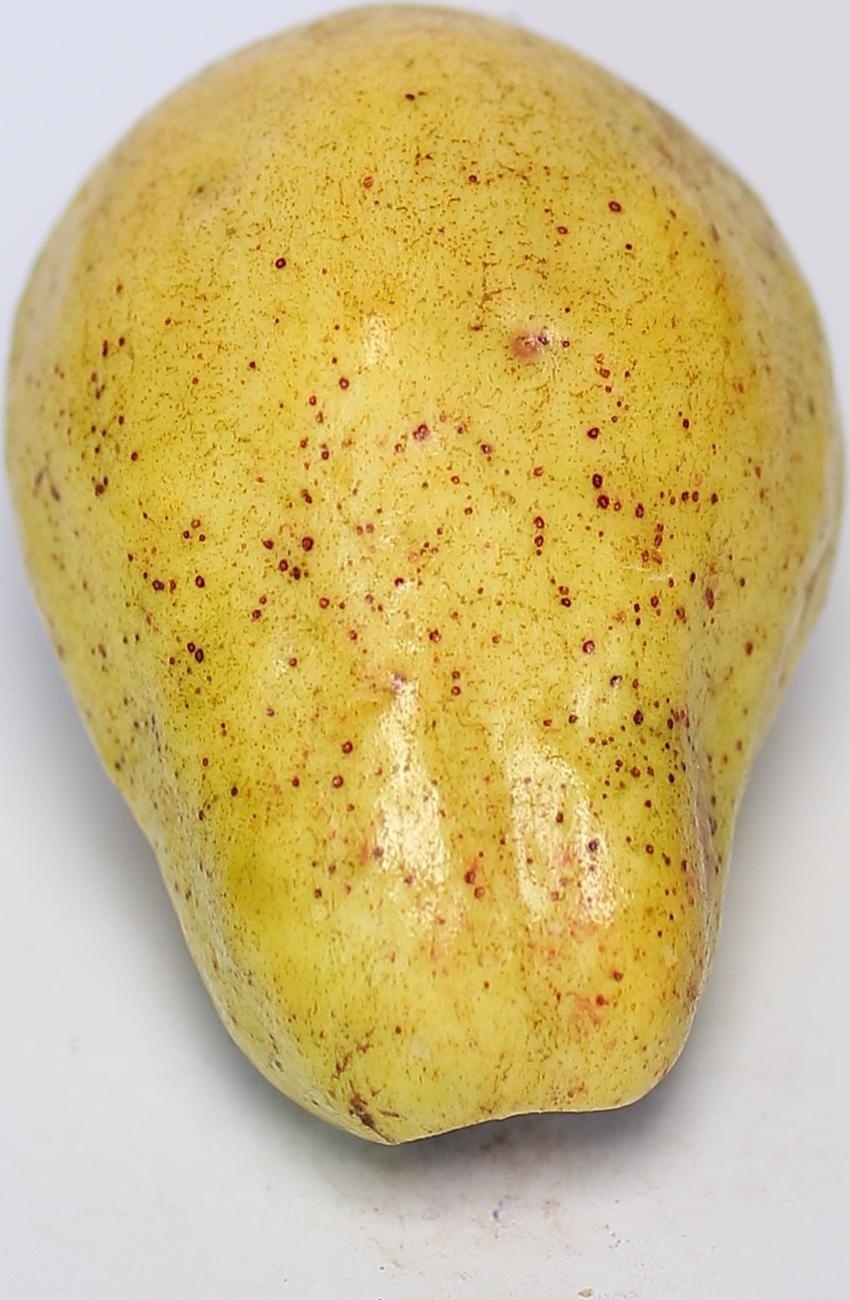
Maturity: ripe
Variety: local-sindhi